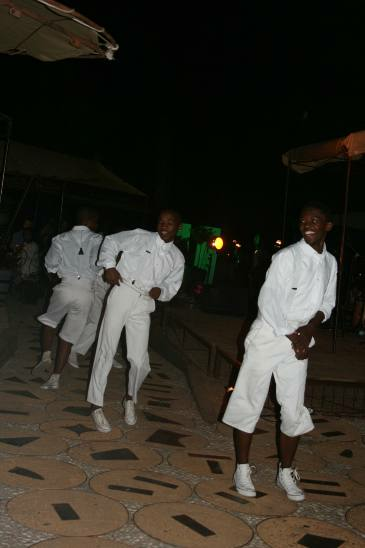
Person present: Yes